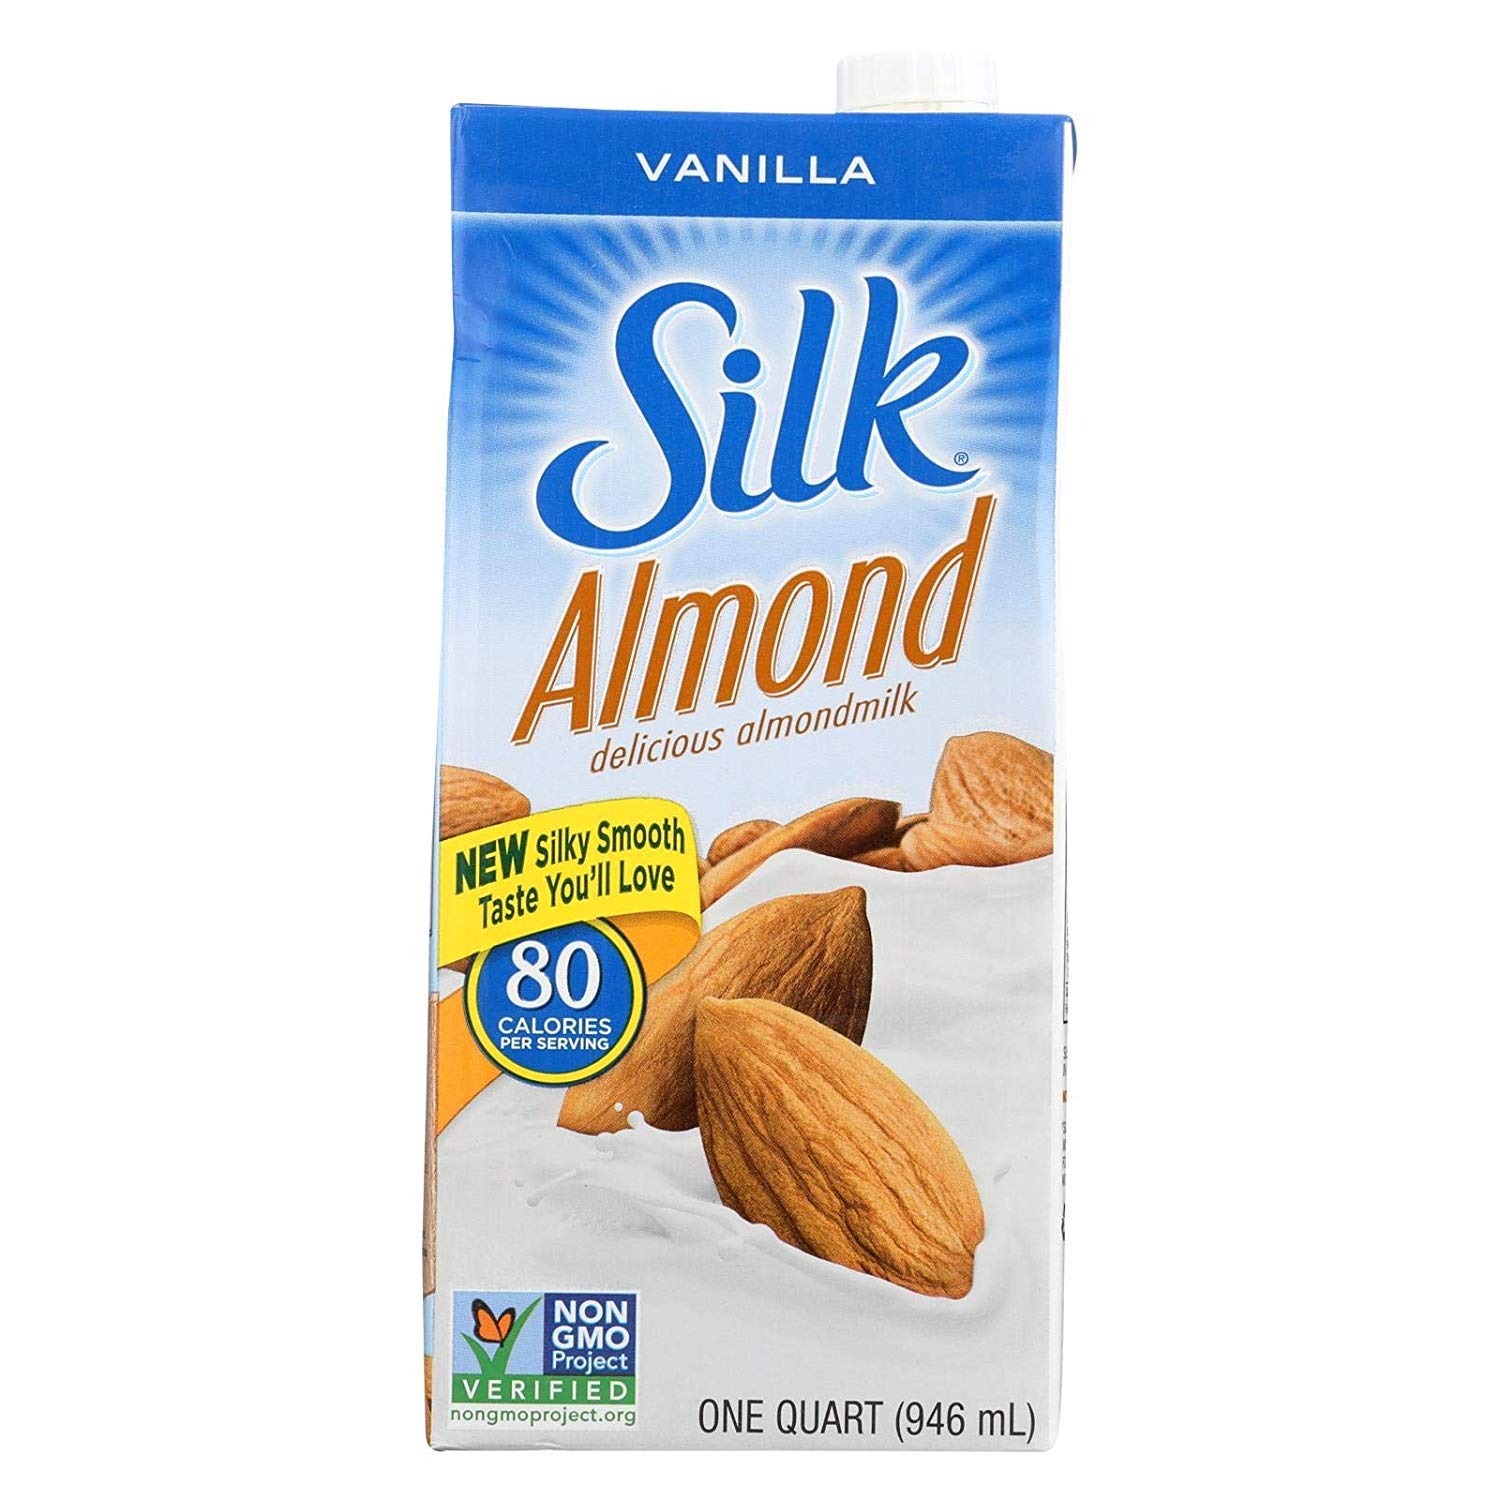
Item Name: Silk Vanilla Pure Almond Milk, 32 Ounce Aseptic Pack - 6 per case.6
Product Description: Silk Vanilla Pure Almond Milk
Value: 192.0
Unit: Fl Oz

Price: 15.27